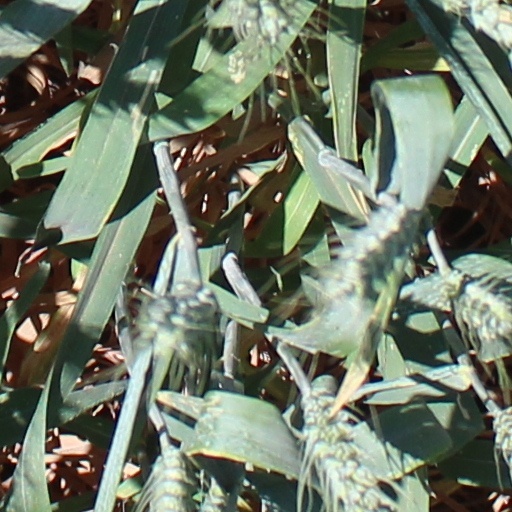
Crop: wheat